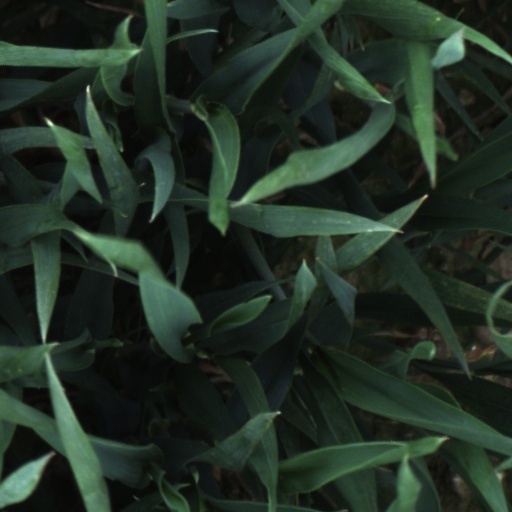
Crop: wheat